Marie Trintignant

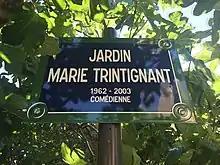
Commemorative plaque in Paris.

When authorities first arrived at the hotel room, Cantat told them and Trintignant's parents that Trintignant had fallen backwards during their argument and hit her head against a wall. An autopsy revealed that Cantat actually struck Trintignant in the head and face at least 19 times. After the autopsy countered Cantat's version of events, Cantat would only admit to having "slapped" Trintignant four times and then putting her to bed while not knowing that she had incurred severe and irreversible brain damage due to the assault.